Dangerous Holiday

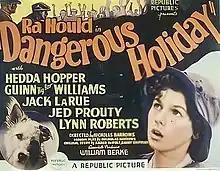

Dangerous Holiday is a 1937 American drama film written and directed by Nicholas T. Barrows. The film stars Ronald Sinclair, Guinn "Big Boy" Williams, Hedda Hopper, Jack La Rue, Jed Prouty and Lynne Roberts. The film was released on June 7, 1937, by Republic Pictures.